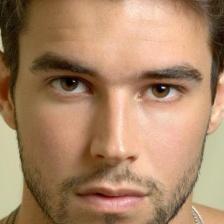
Label: faces